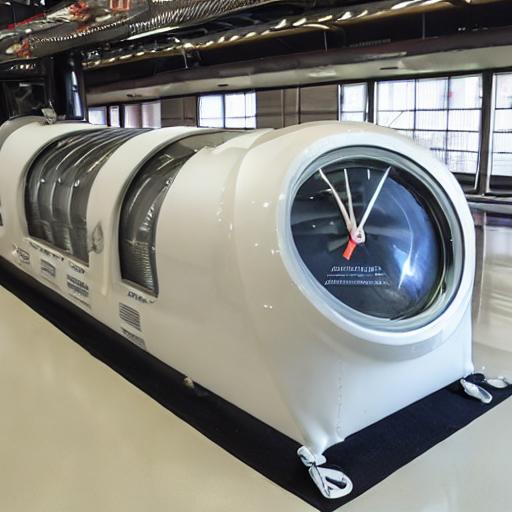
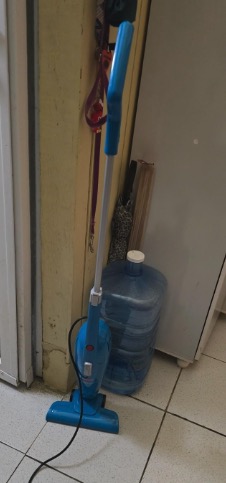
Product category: items_vacuum
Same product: no